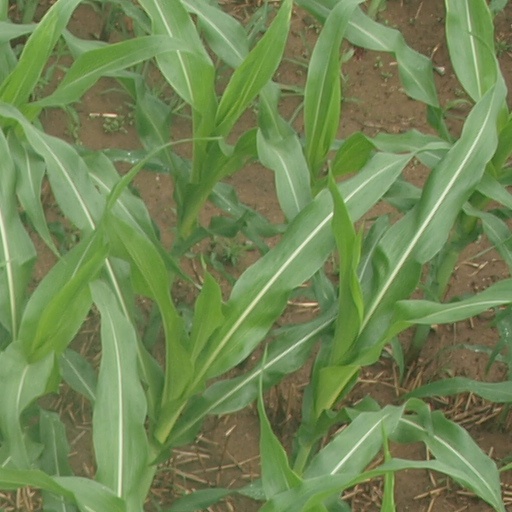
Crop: maize; corn